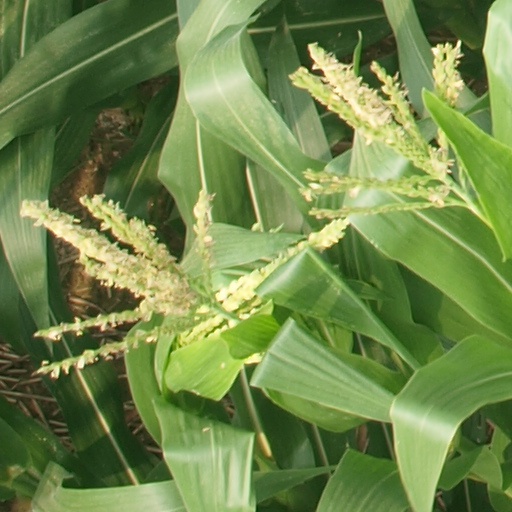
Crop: maize; corn